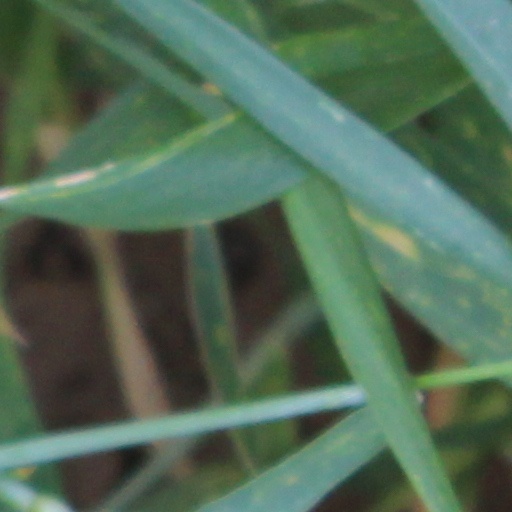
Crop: wheat